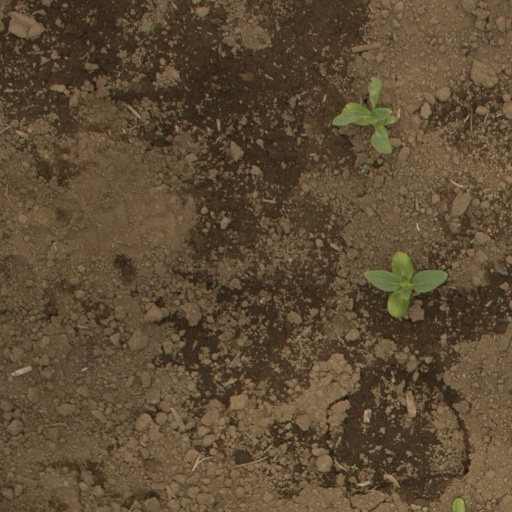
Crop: Jerusalem artichoke